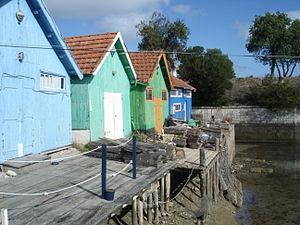
Cabanes multicolores d'ostréiculteurs au Château d'Oléron (Charente-Maritime, France).
Les pilotis désignent l'ensemble de pieux traditionnellement en bois enfoncés dans le sol et destinés à soutenir une construction hors de l'eau ou au-dessus du sol. Les pilotis sont également utilisés pour établir des fondations solides sur sol spongieux. Ils étaient déjà utilisés à la préhistoire pour la construction de cités lacustres. Ils supportent des villes telles que Venise ou Nantes.
L’ostréiculture est l'élevage des huîtres.
Une cabane est une construction immobilière destinée à servir d'abri temporaire, saisonnier ou provisoire à des personnes, des biens ou des activités, par opposition à la maison, laquelle sert d'abri permanent.
La côte atlantique française, ou façade atlantique, est bordée en France métropolitaine par la mer d'Iroise, la baie d'Audierne, puis le golfe de Gascogne et s'étend du Conquet jusqu'à Hendaye. Elle est constituée de communes des départements du Finistère, du Morbihan, de la Loire-Atlantique, de la Vendée, de la Charente-Maritime, de la Gironde, des Landes, et des Pyrénées-Atlantiques faisant partie des régions respectives de Bretagne, Pays de la Loire et Nouvelle-Aquitaine.